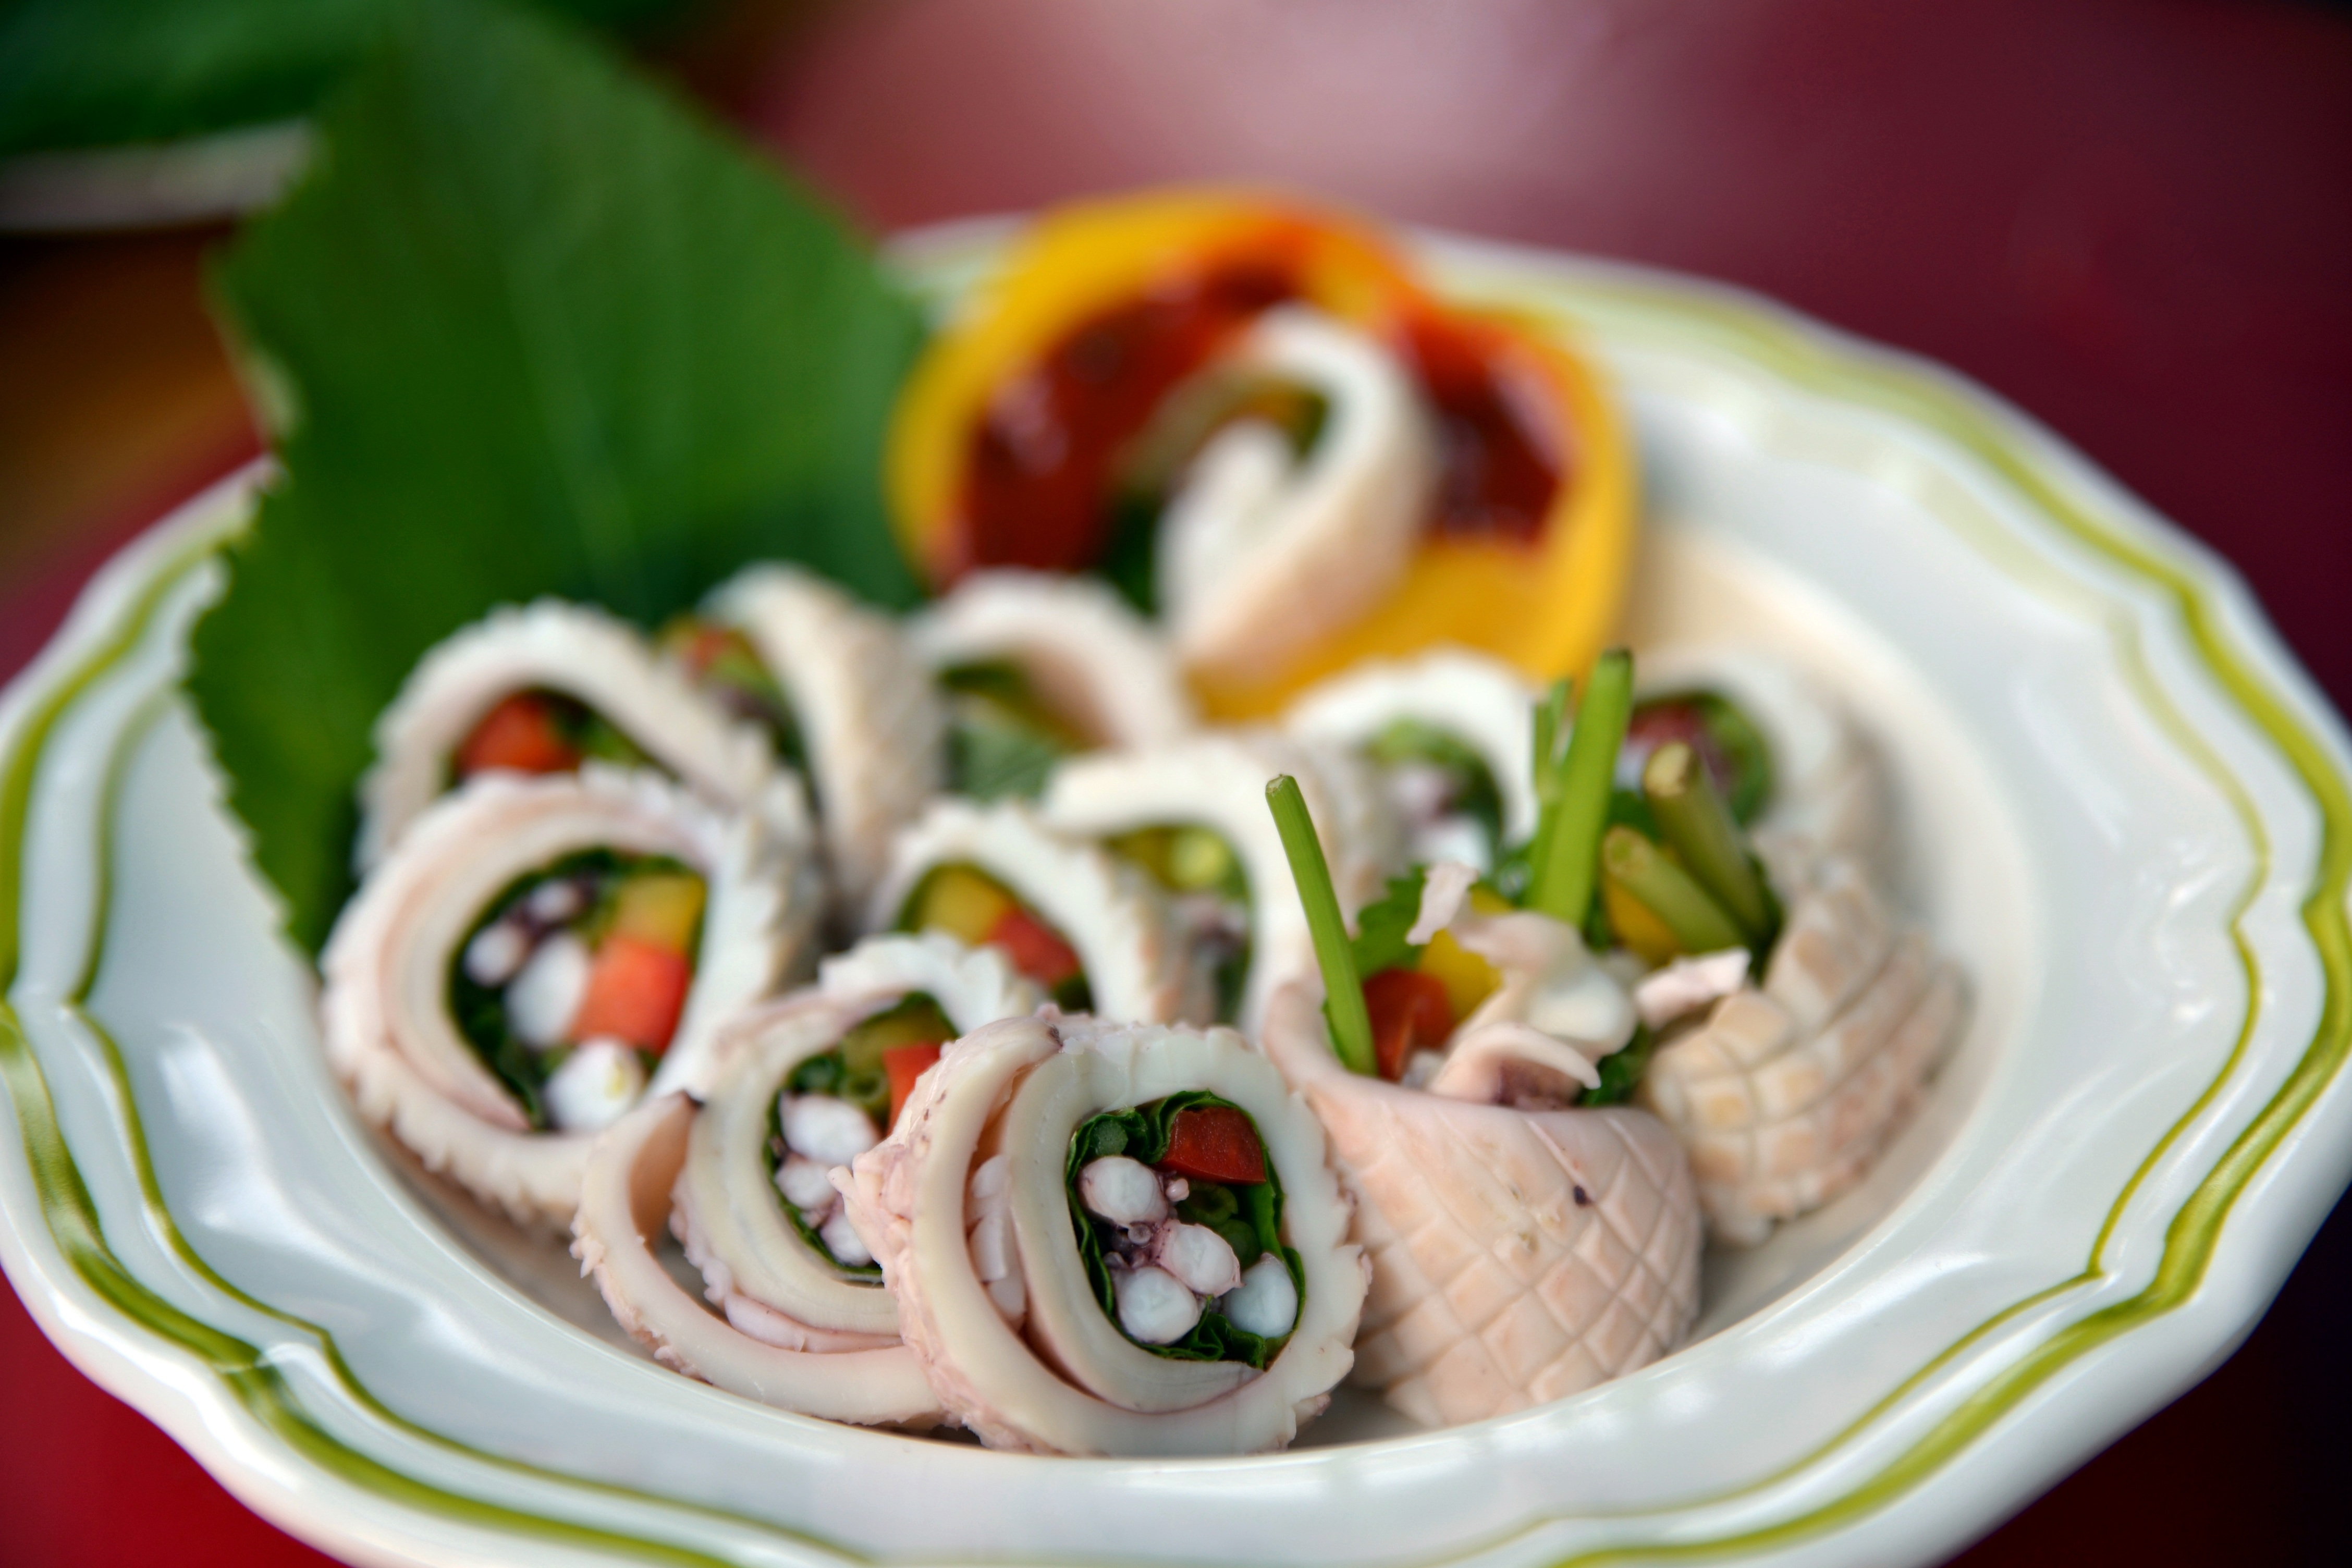
dish, meal, food, salad, cooking, produce, vegetable, squid, cuisine, delicious, asian food, vegetables, food photography, delicious food, paprika, republic of korea, korean food, hors d oeuvre